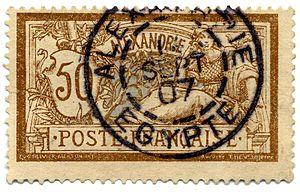
Ceci est une introduction à l'histoire postale et philatélique de l'Égypte.
Les Bureaux de poste français en Égypte faisaient partie d'un ensemble de bureaux de poste qui étaient gérés en Égypte par des puissances étrangères au XIXᵉ siècle et pendant la première moitié du XXᵉ siècle.